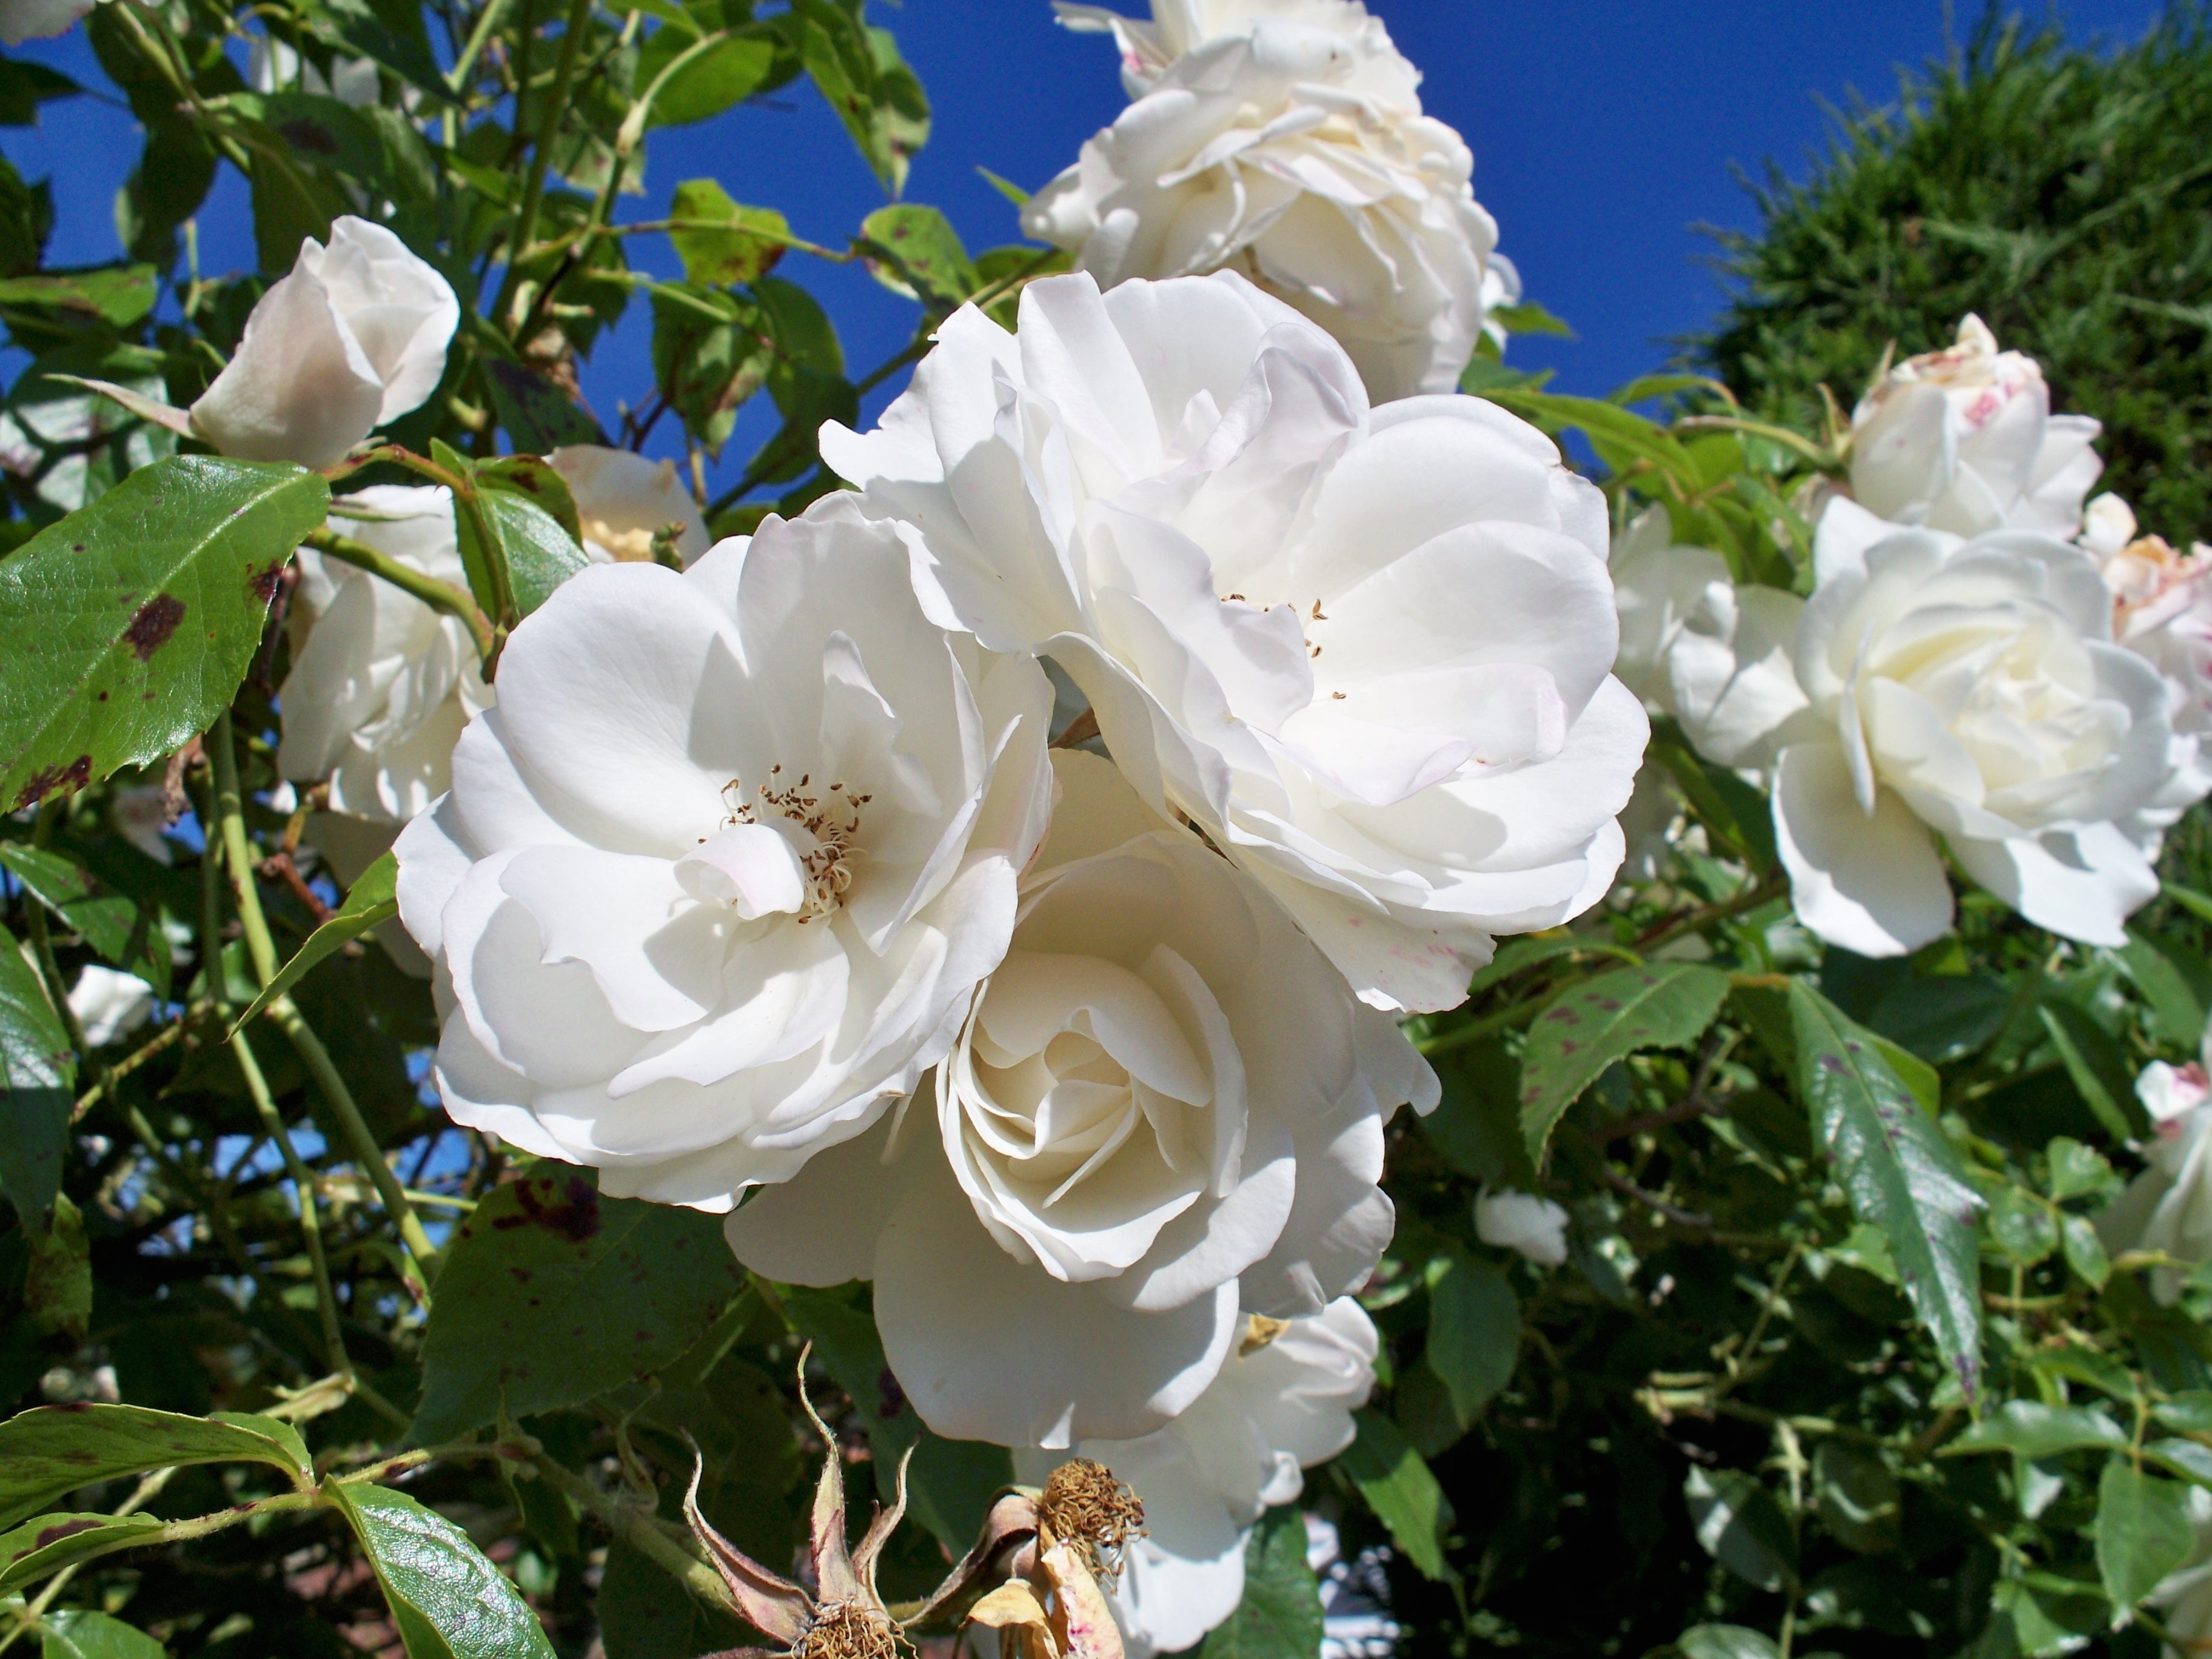
plant, flower, petal, rose, pollen, botany, close, flora, flowers, close up, petals, branches, floribunda, white rose, flowering plant, garden roses, rose family, burnet rose, land plant, rosa centifolia, rose order, iceberg rose, country garden, yorkshire rose